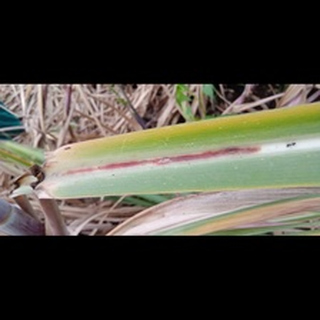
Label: sugarcane_red_rot